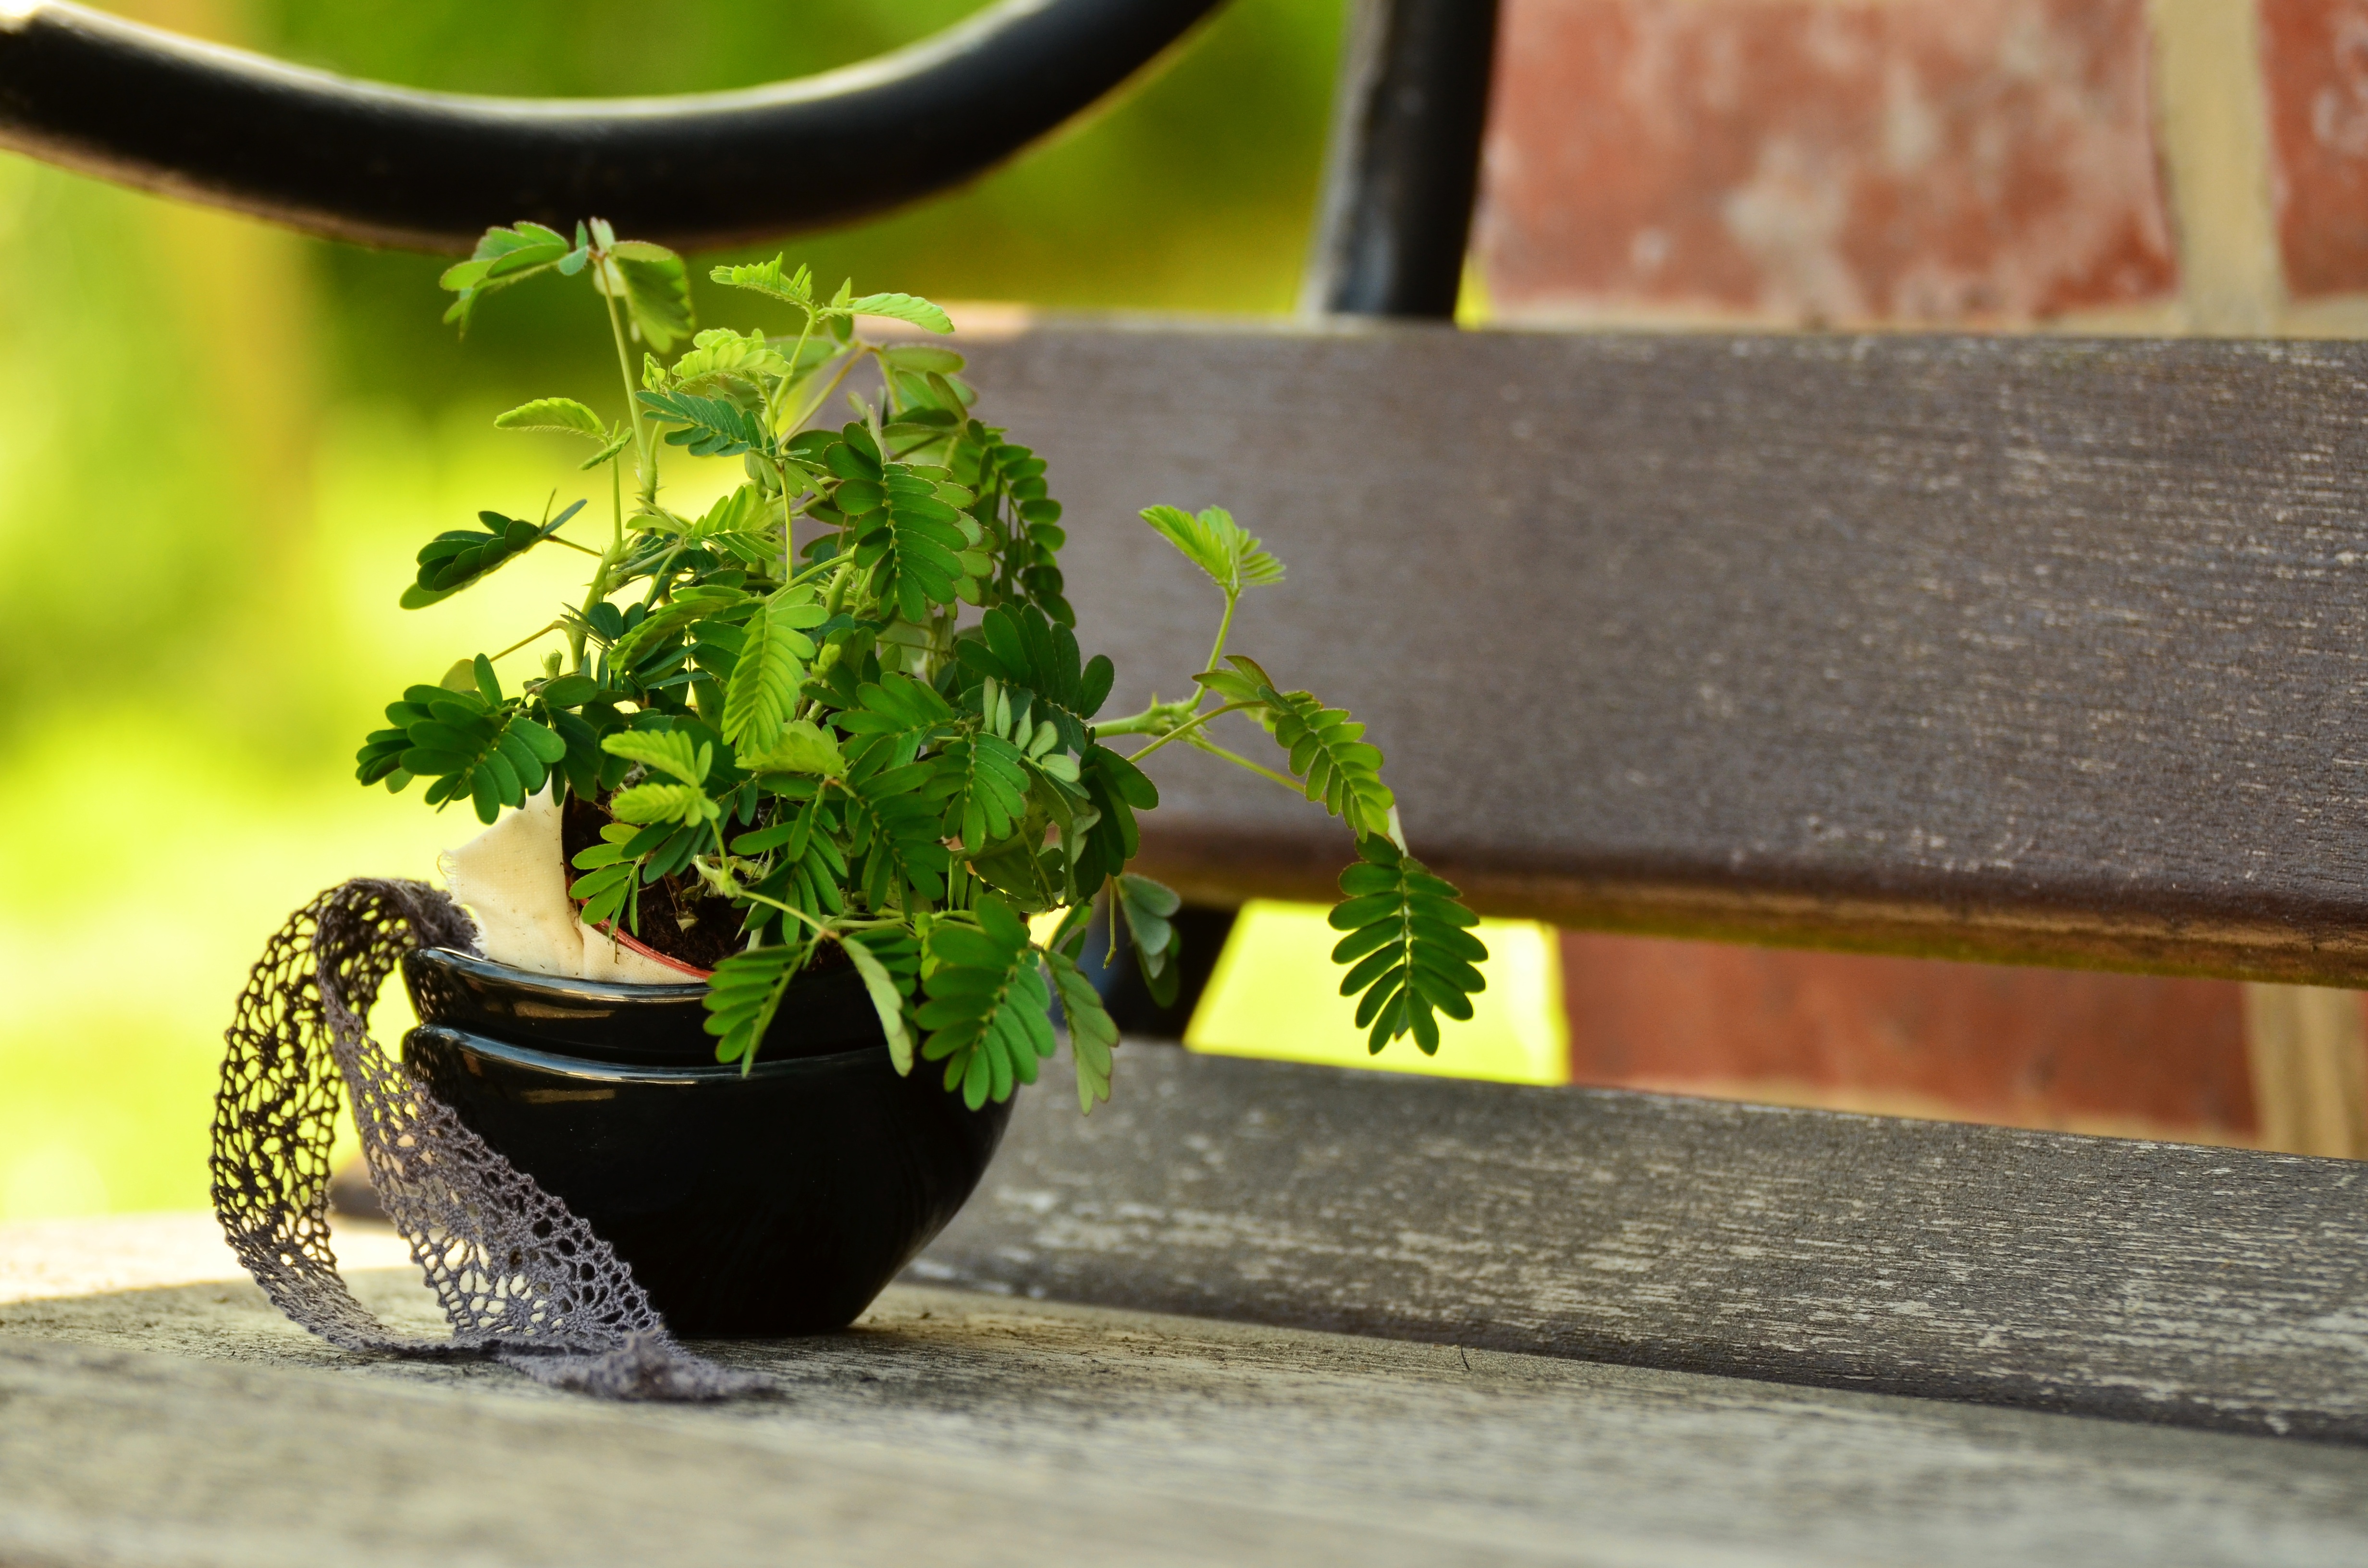
plant, leaf, flower, green, produce, color, yellow, bank, mimosa, macro photography, mimosa pudica, young plants